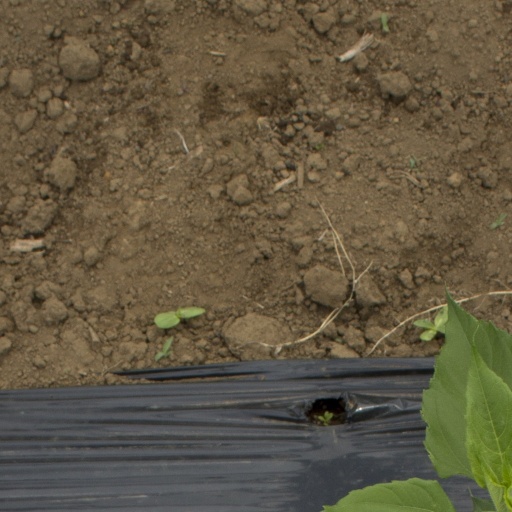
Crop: Jerusalem artichoke